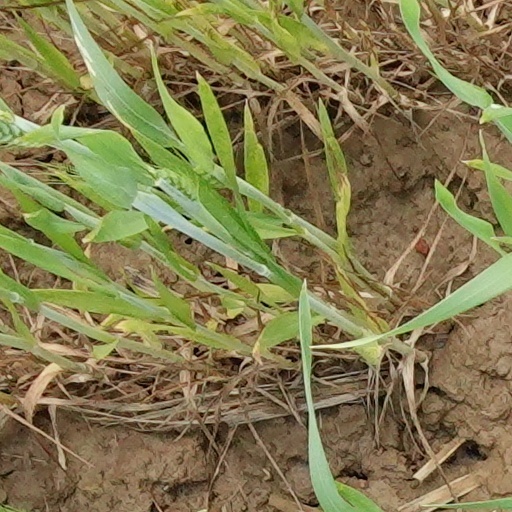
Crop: wheat